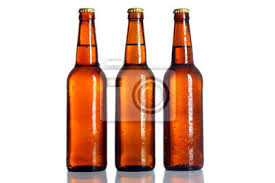
Waste category: glass